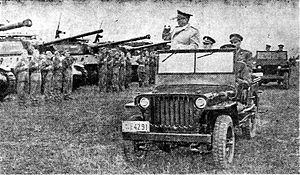
Jugoslaviske folkehær
Marskal Josip Broz Tito inspicerer folkehæren i 1964.
Den jugoslaviske folkehær, også kaldet den jugoslaviske nationalhær eller blot initialerne JNA, var den socialistiske føderale republik Jugoslaviens militærstyrker fra dannelsen i 1945 og frem til Jugoslaviens opløsning i starten af 1990'erne. Hæren voksede ud af de jugoslaviske modstandsstyrker, partisanerne, under anden verdenskrig, og marskal Josip Broz Tito, partisanernes øverstkommanderende, fortsatte i samme rolle frem til sin død i 1980.